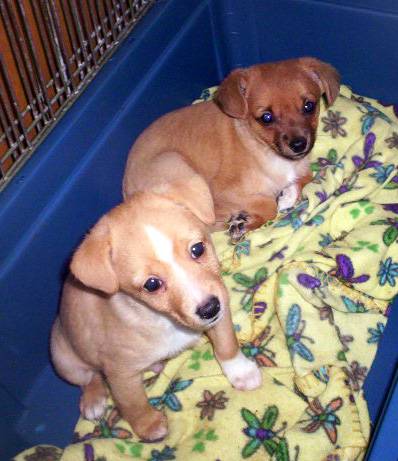
Label: dog